2023 Michigan State University shooting

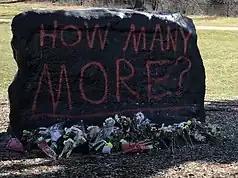
The Rock painted as a memorial to victims of the shooting

The shelter-in-place order was rescinded following the gunman's death. All MSU activities were canceled for 48 hours, and classes were canceled until the following Monday. Classes in Berkey Hall and the Union were relocated for the remainder of the spring semester, and Berkey Hall was to remain closed for the remainder of the year. Undergraduates were given the option to have grades reported as credit/no credit instead of the usual grade for spring semester classes.